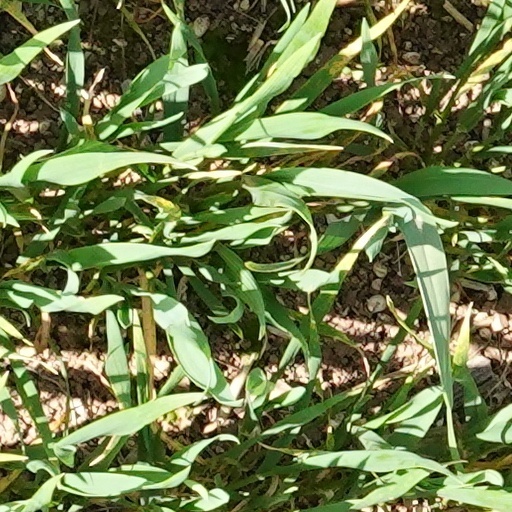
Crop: wheat